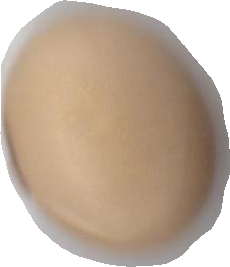
Variety: Anjasmoro